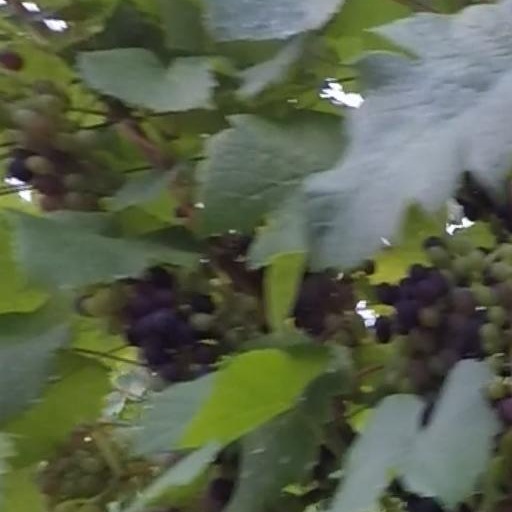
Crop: grape